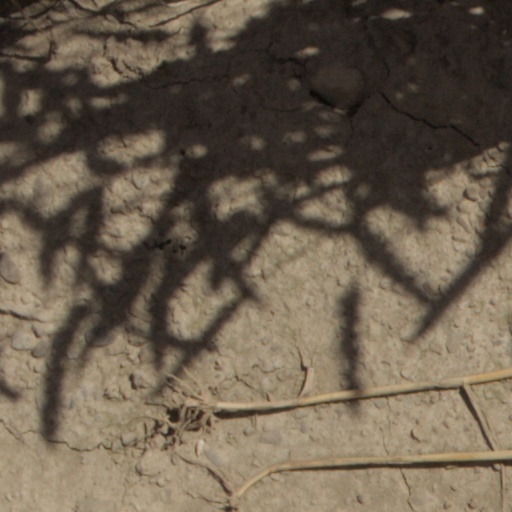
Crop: wheat